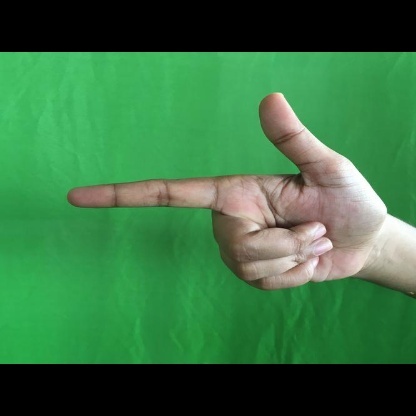
Mudra: Chandrakala